Anastasia Zakharova

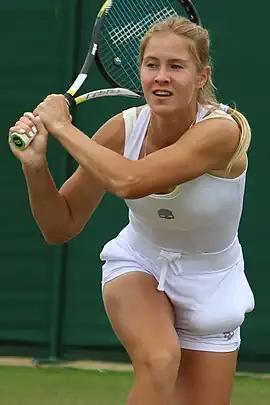
Zakharova at the 2023 Wimbledon Championships

Anastasia Vladimirovna Zakharova (born 18 January 2002) is a Russian tennis player.